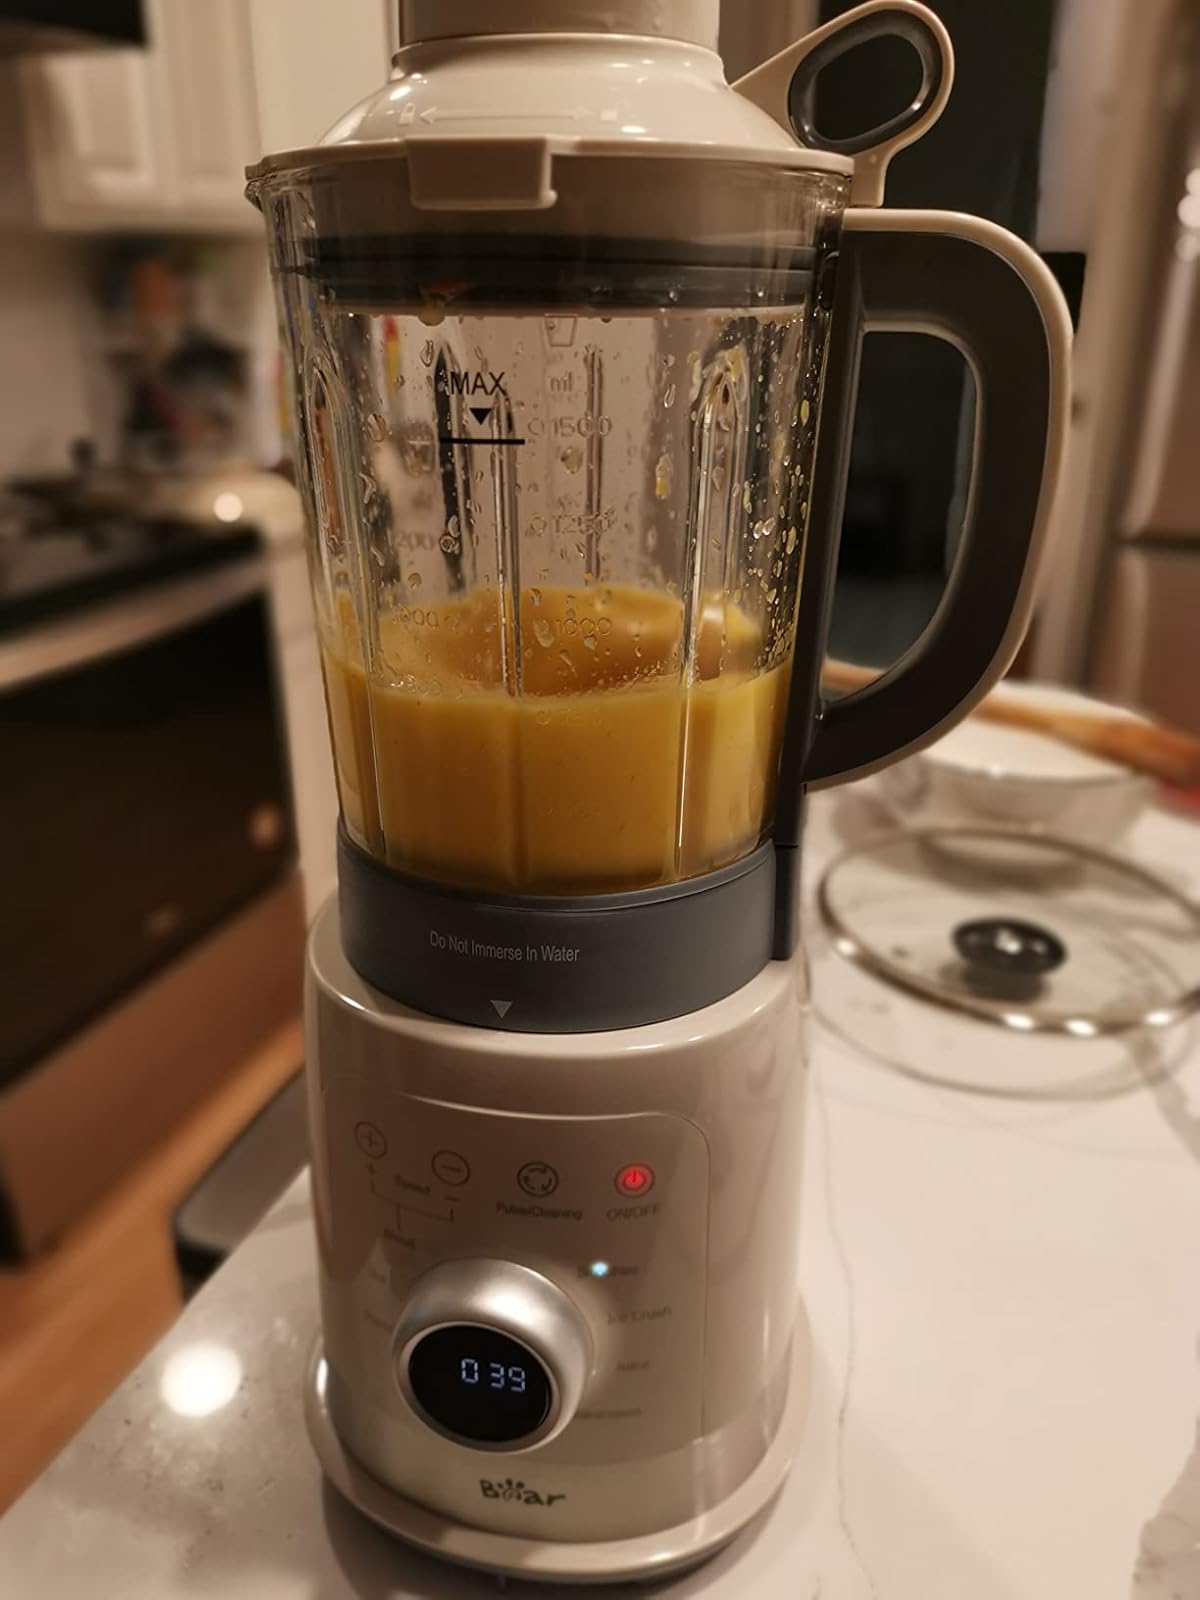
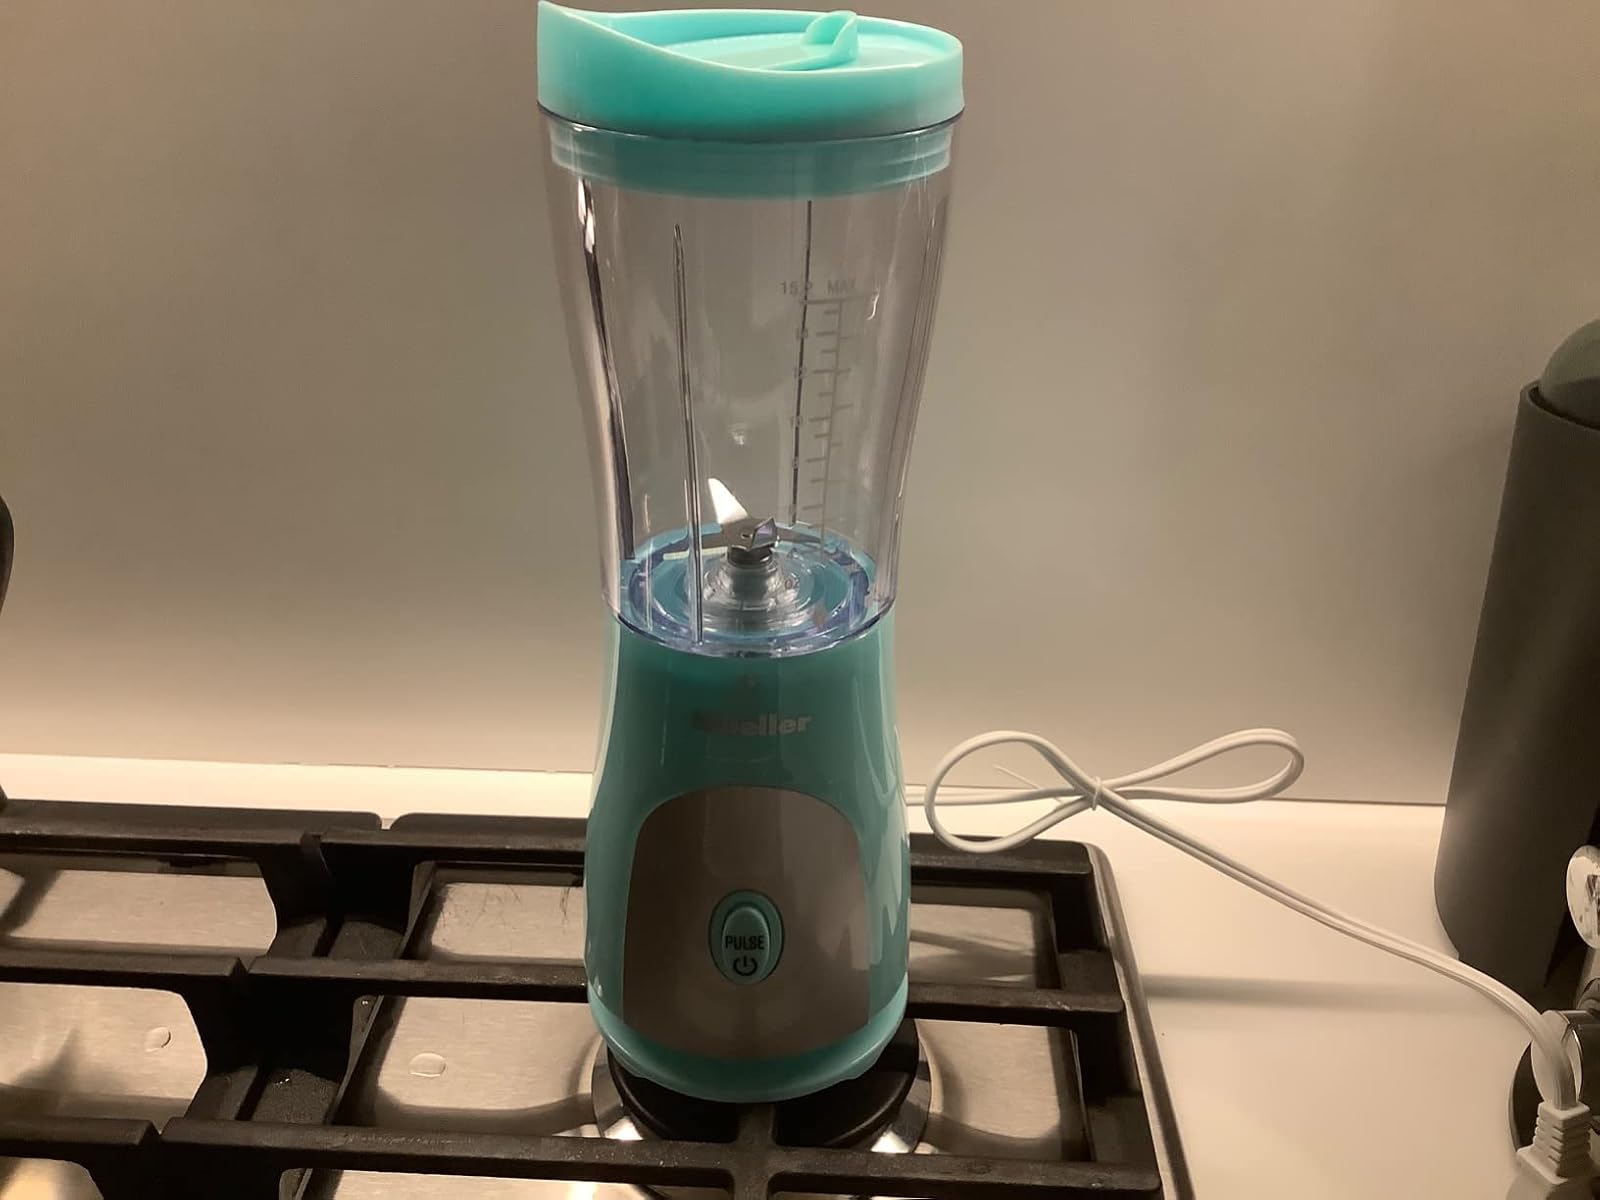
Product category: items_blender
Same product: no